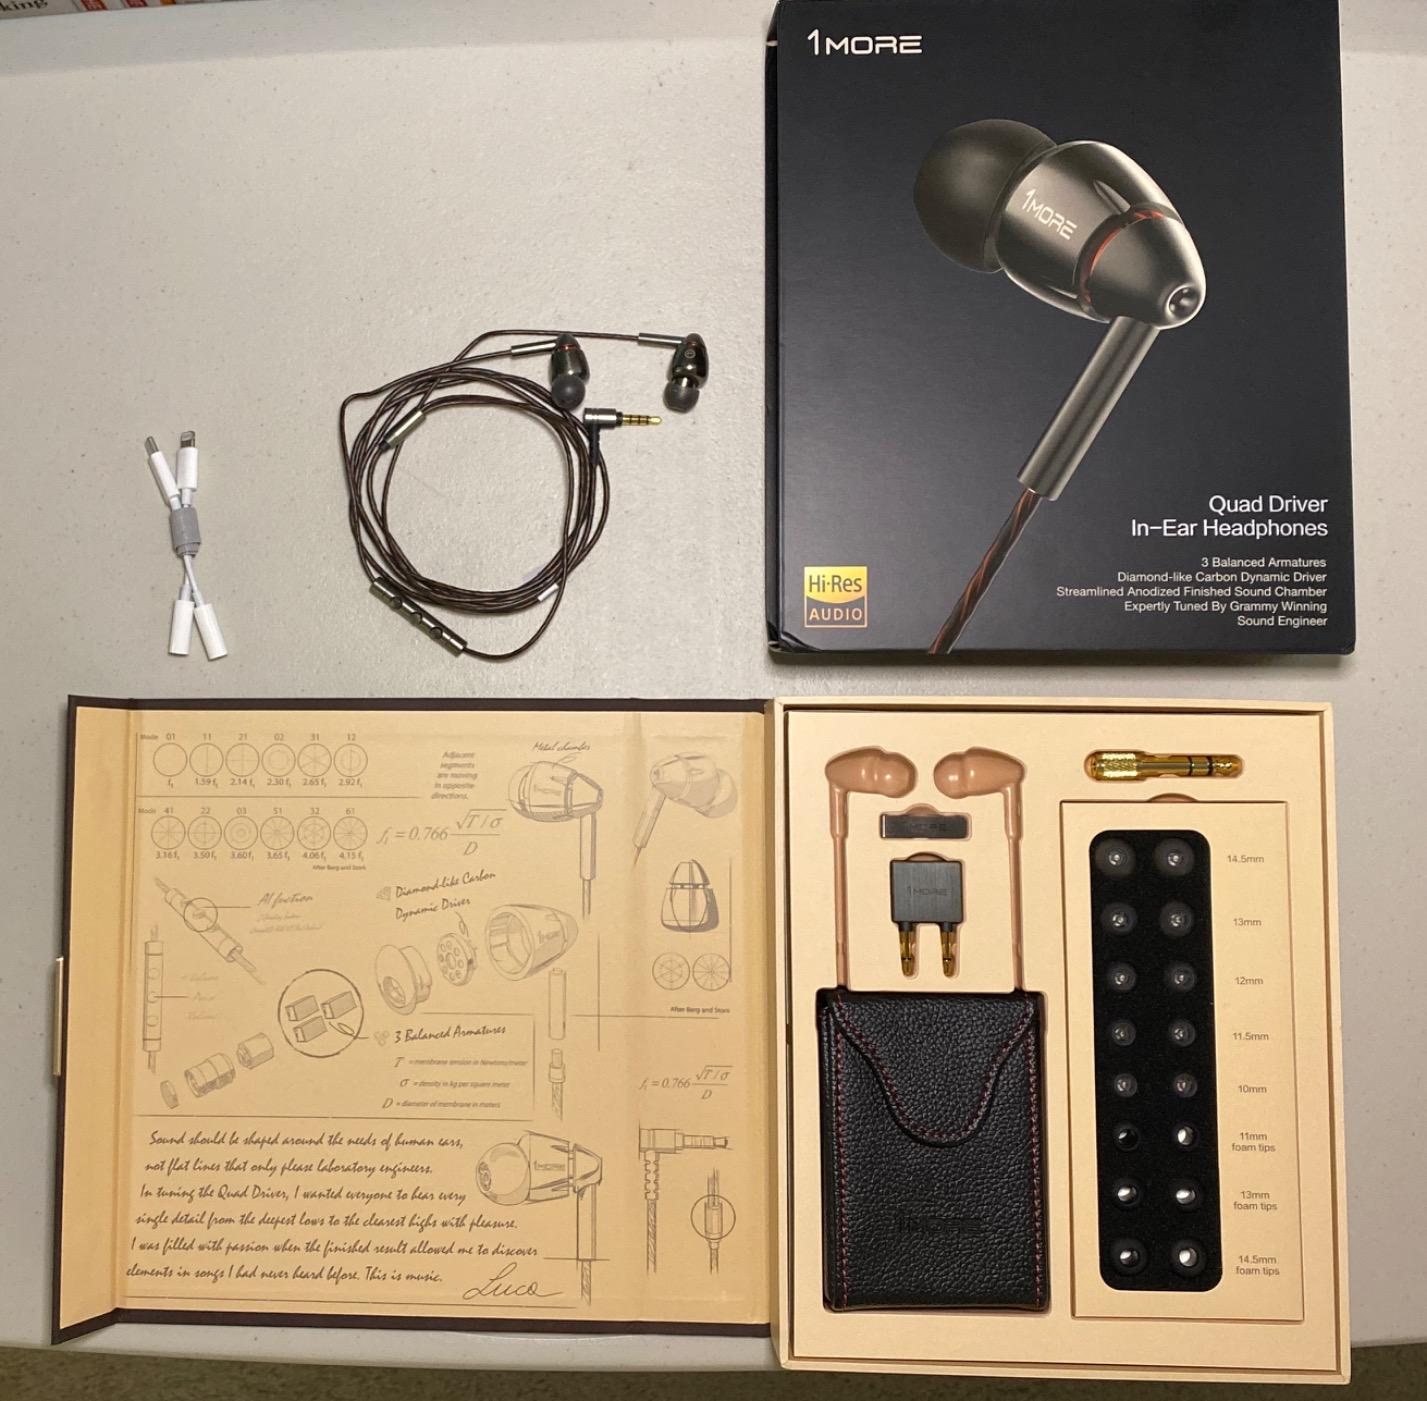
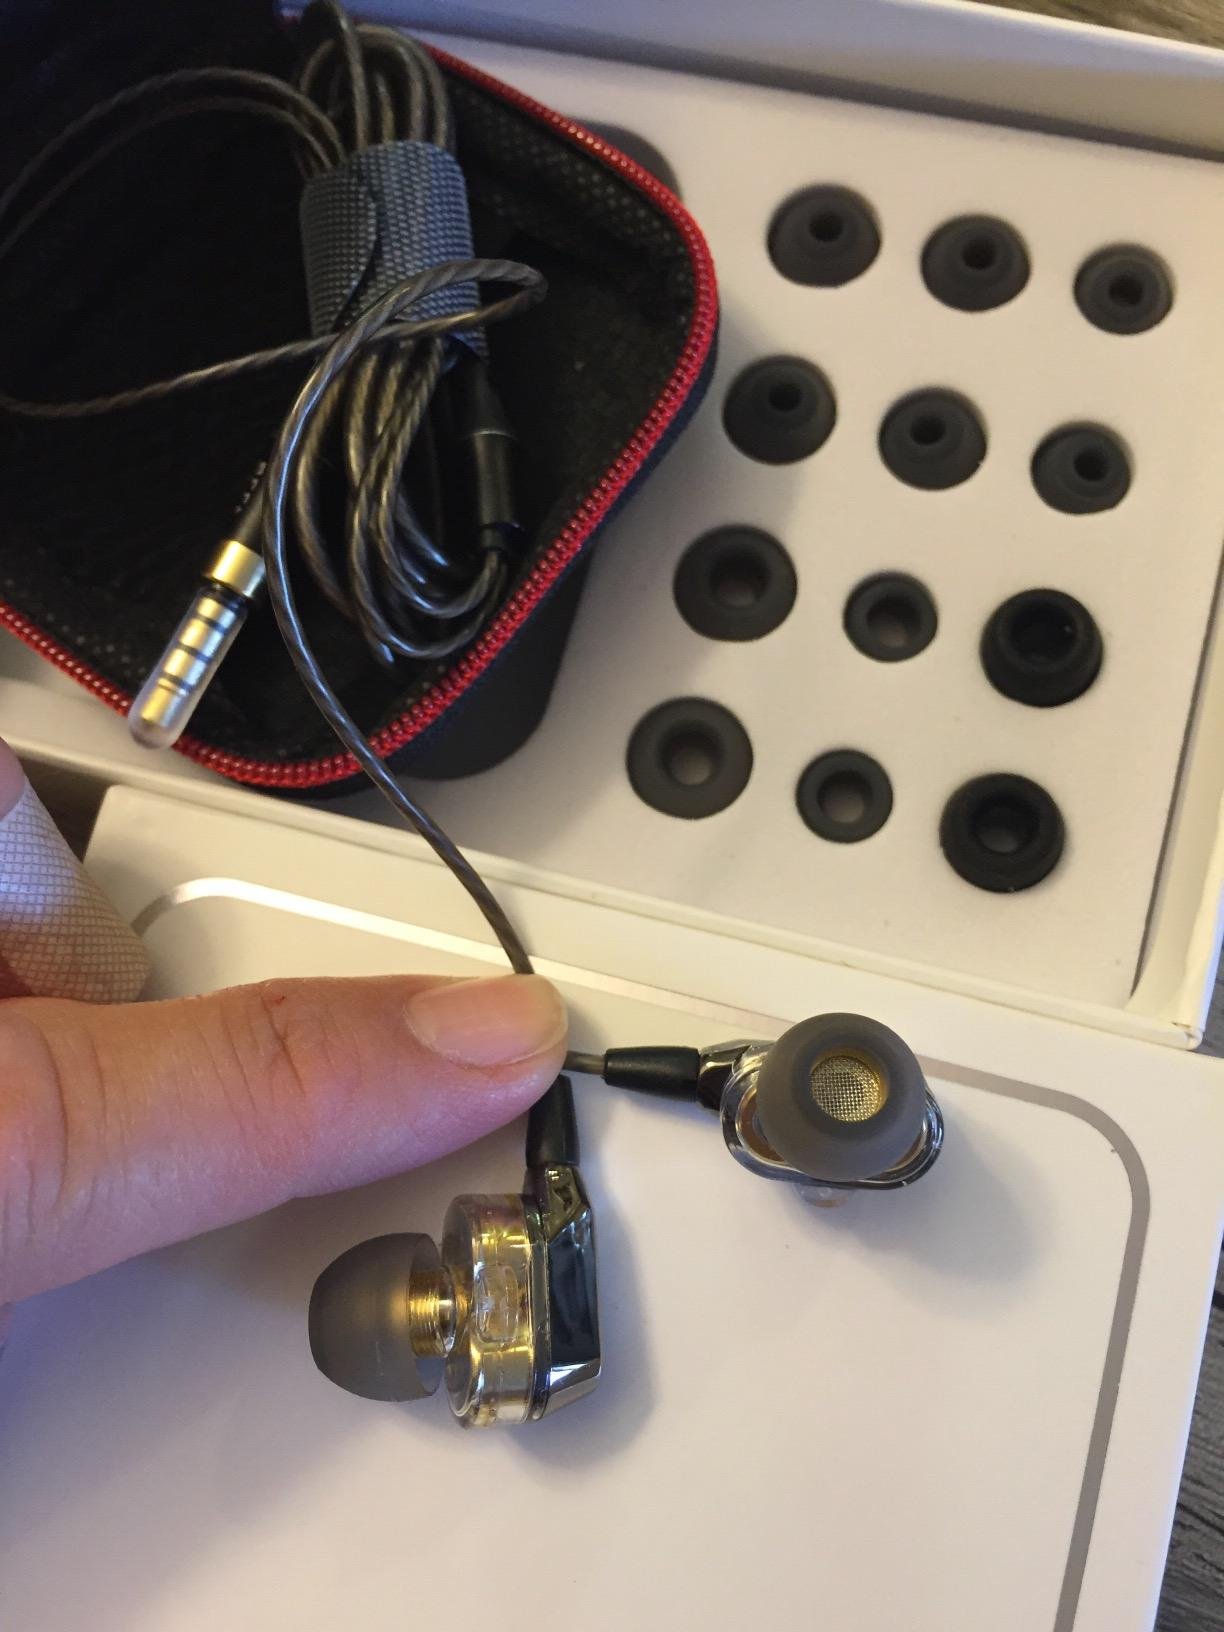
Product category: headphones
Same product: no